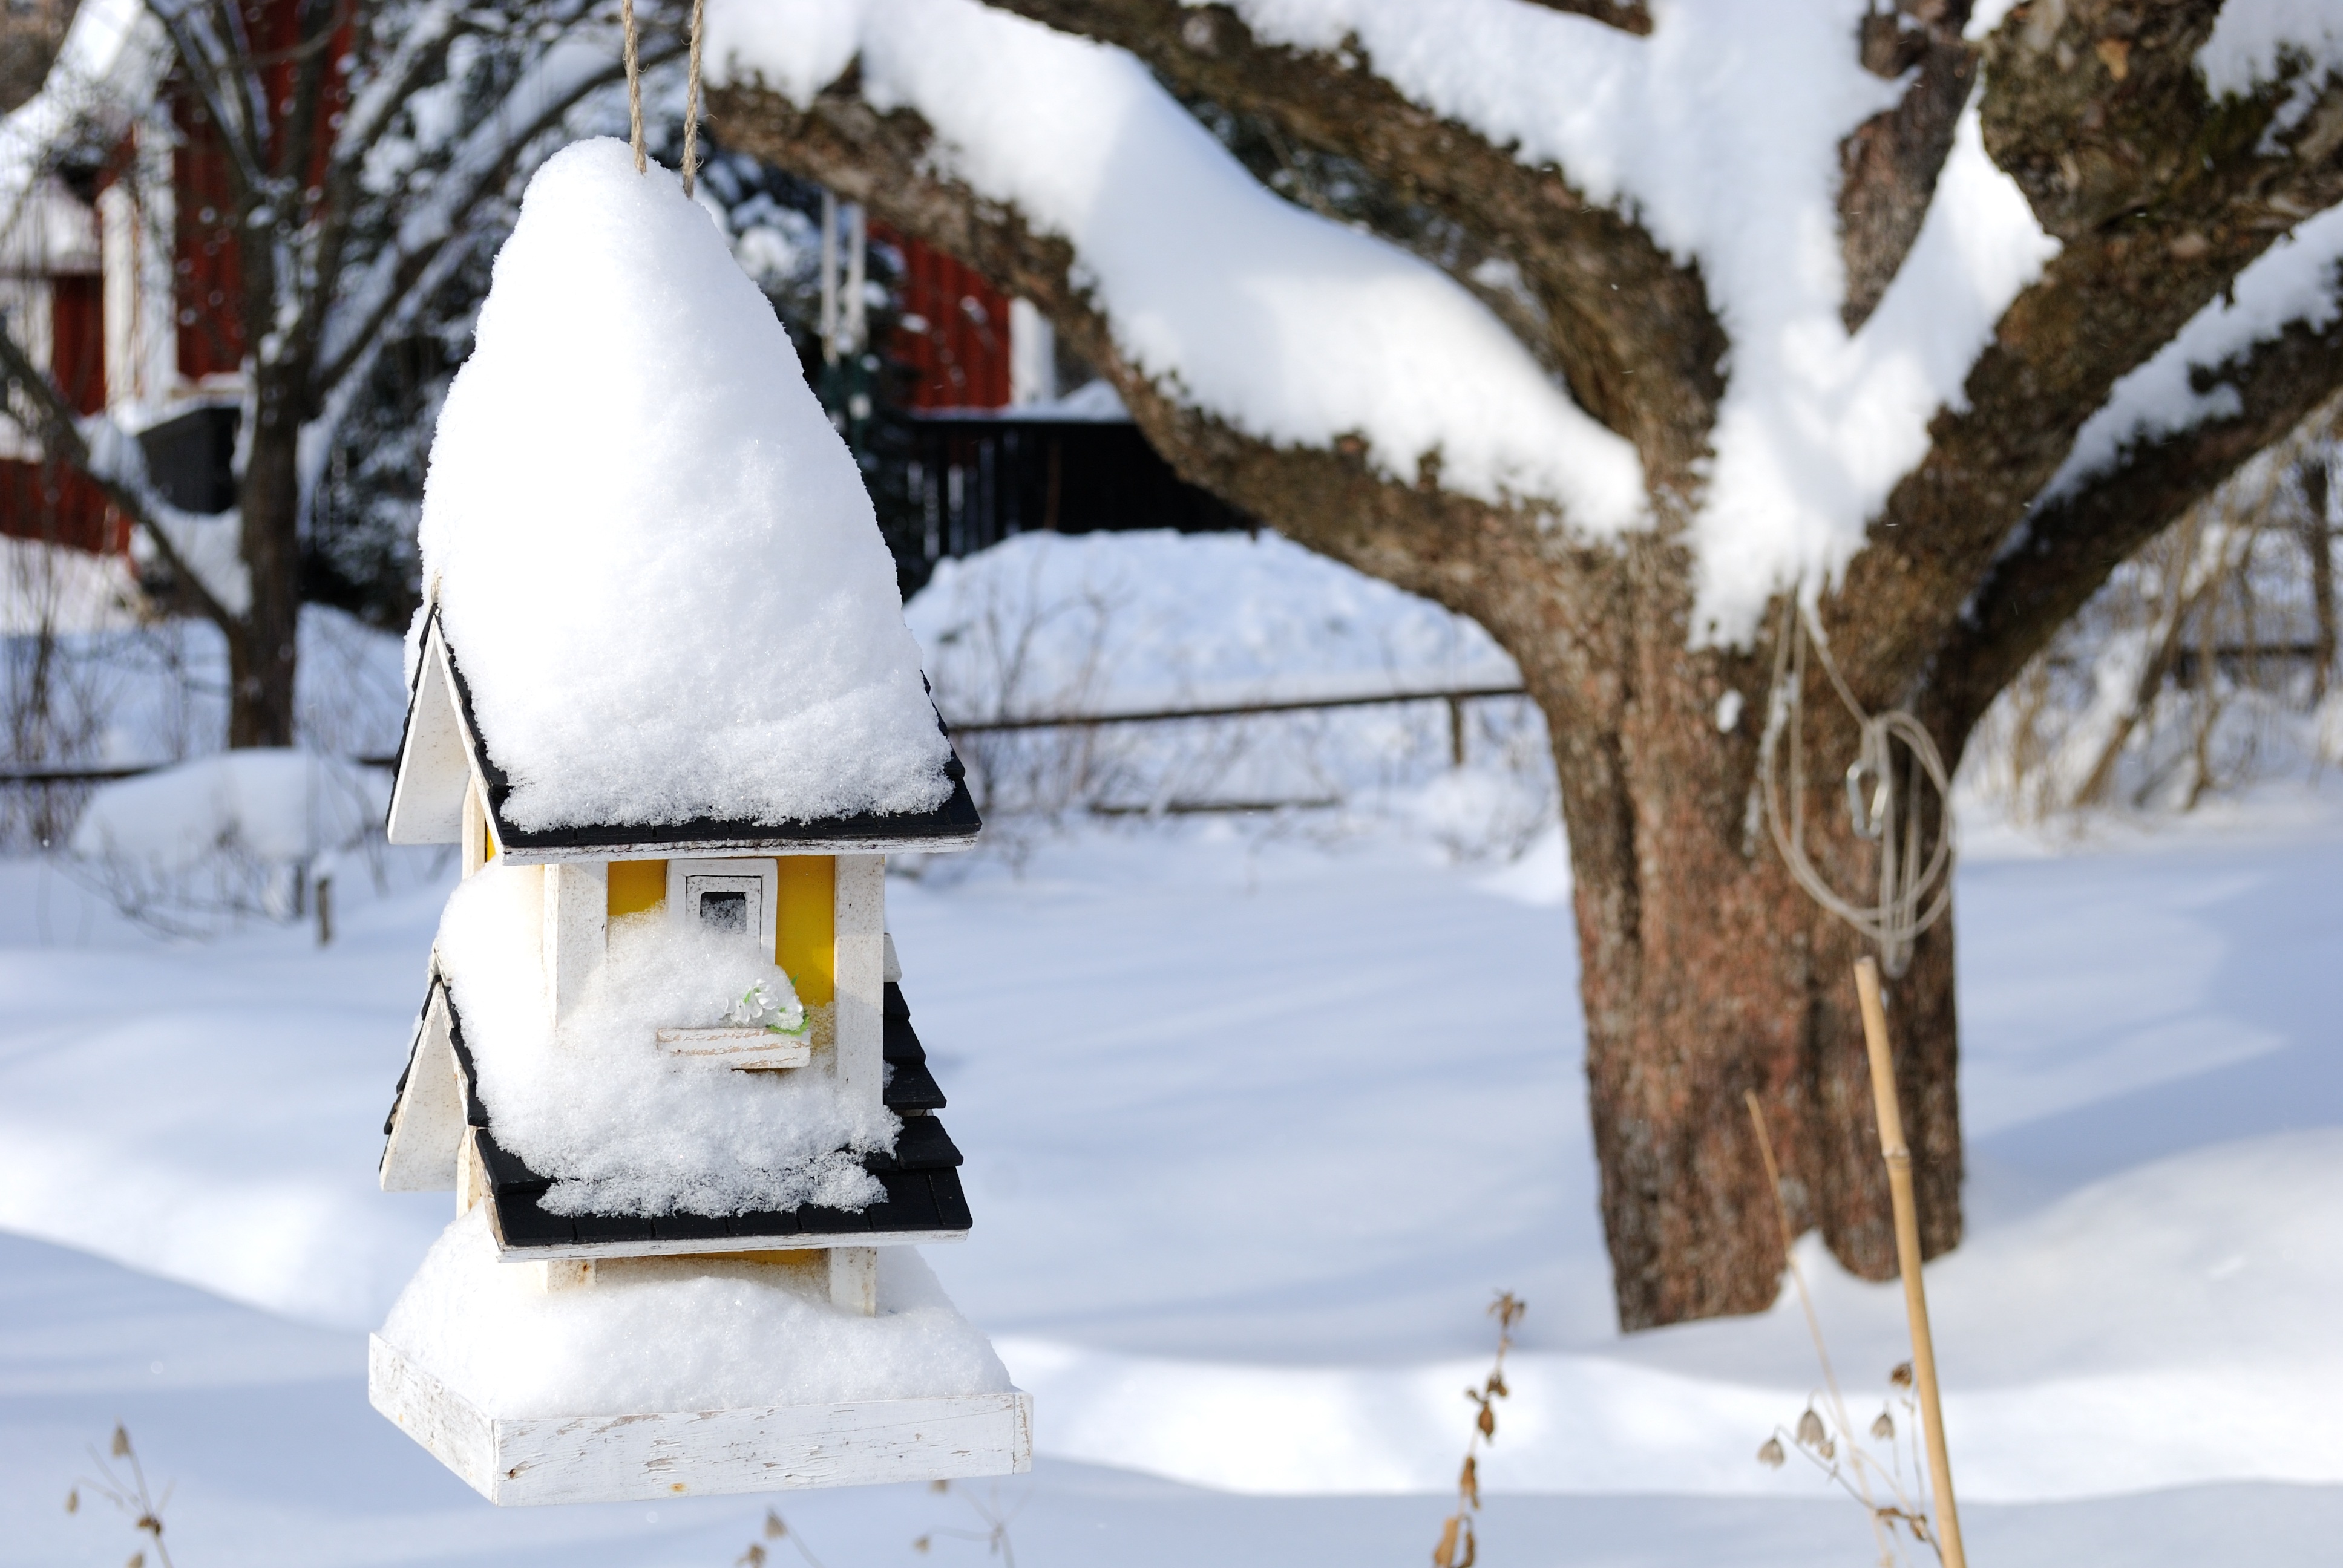
branch, snow, winter, weather, season, tribe, snowman, birdhouse, freezing